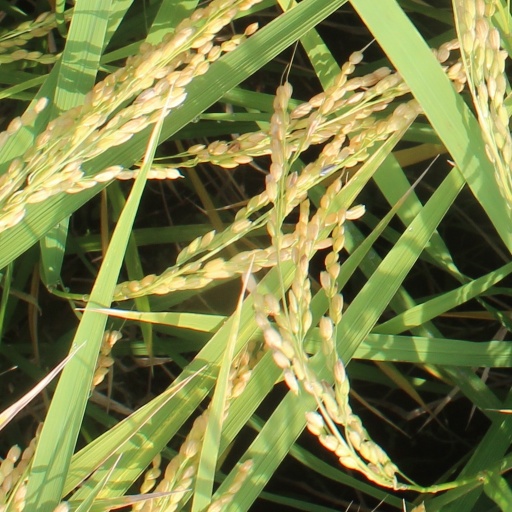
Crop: rice